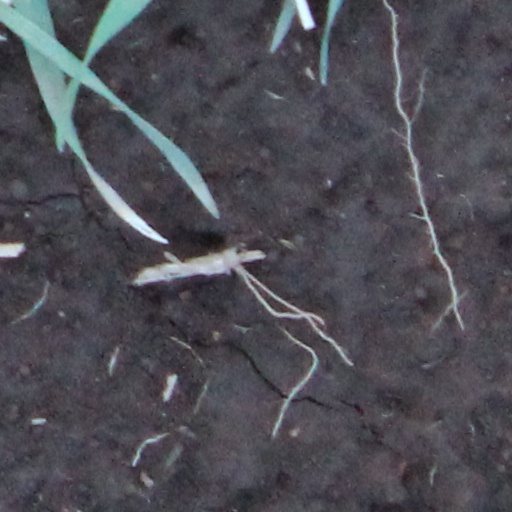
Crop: wheat